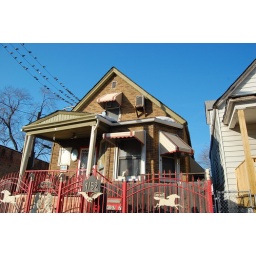
This house with elaborate, equestrian-themed fence (4152 Montrose) was built in 1905.